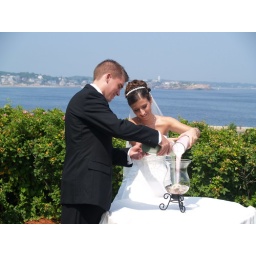
The sand was green and pink and really showed the idea of the 'mixing' of their lives in a beautiful way.